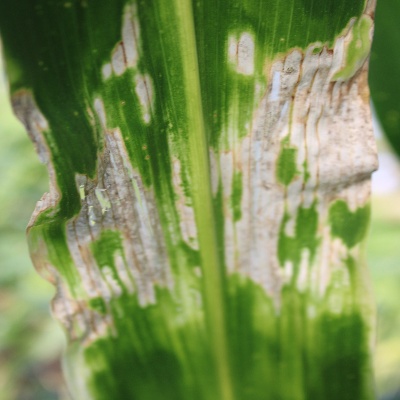
Crop: Maize
Condition: leaf spot